Mo Abudu

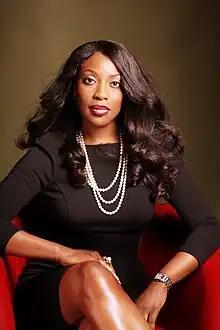
Abudu

Mosunmola "Mo" Abudu (born 11 September 1964) is a Nigerian media mogul, philanthropist, and former human resources management consultant.